Devil's Peak (Cape Town)

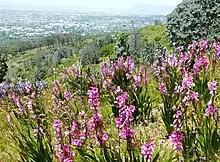
Peninsula Shale Fynbos growing on the northern slopes of Devil's Peak

The slopes on the Southern Suburbs side however, are naturally wetter and more protected from fires, so these slopes were originally partially covered with deep indigenous forests. Some of these dense afro-montane forests still remain in the gorges, but most of them were cut down to make way for commercial pine plantations. Near Rhodes Memorial there are a stands of the native silver tree, one of the few remaining areas where the tree still grows wild.